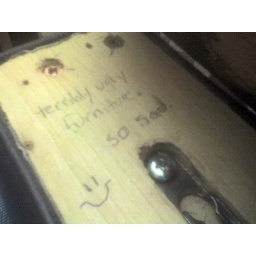
Under one of the arms of the chairs in Smith 2nd floor